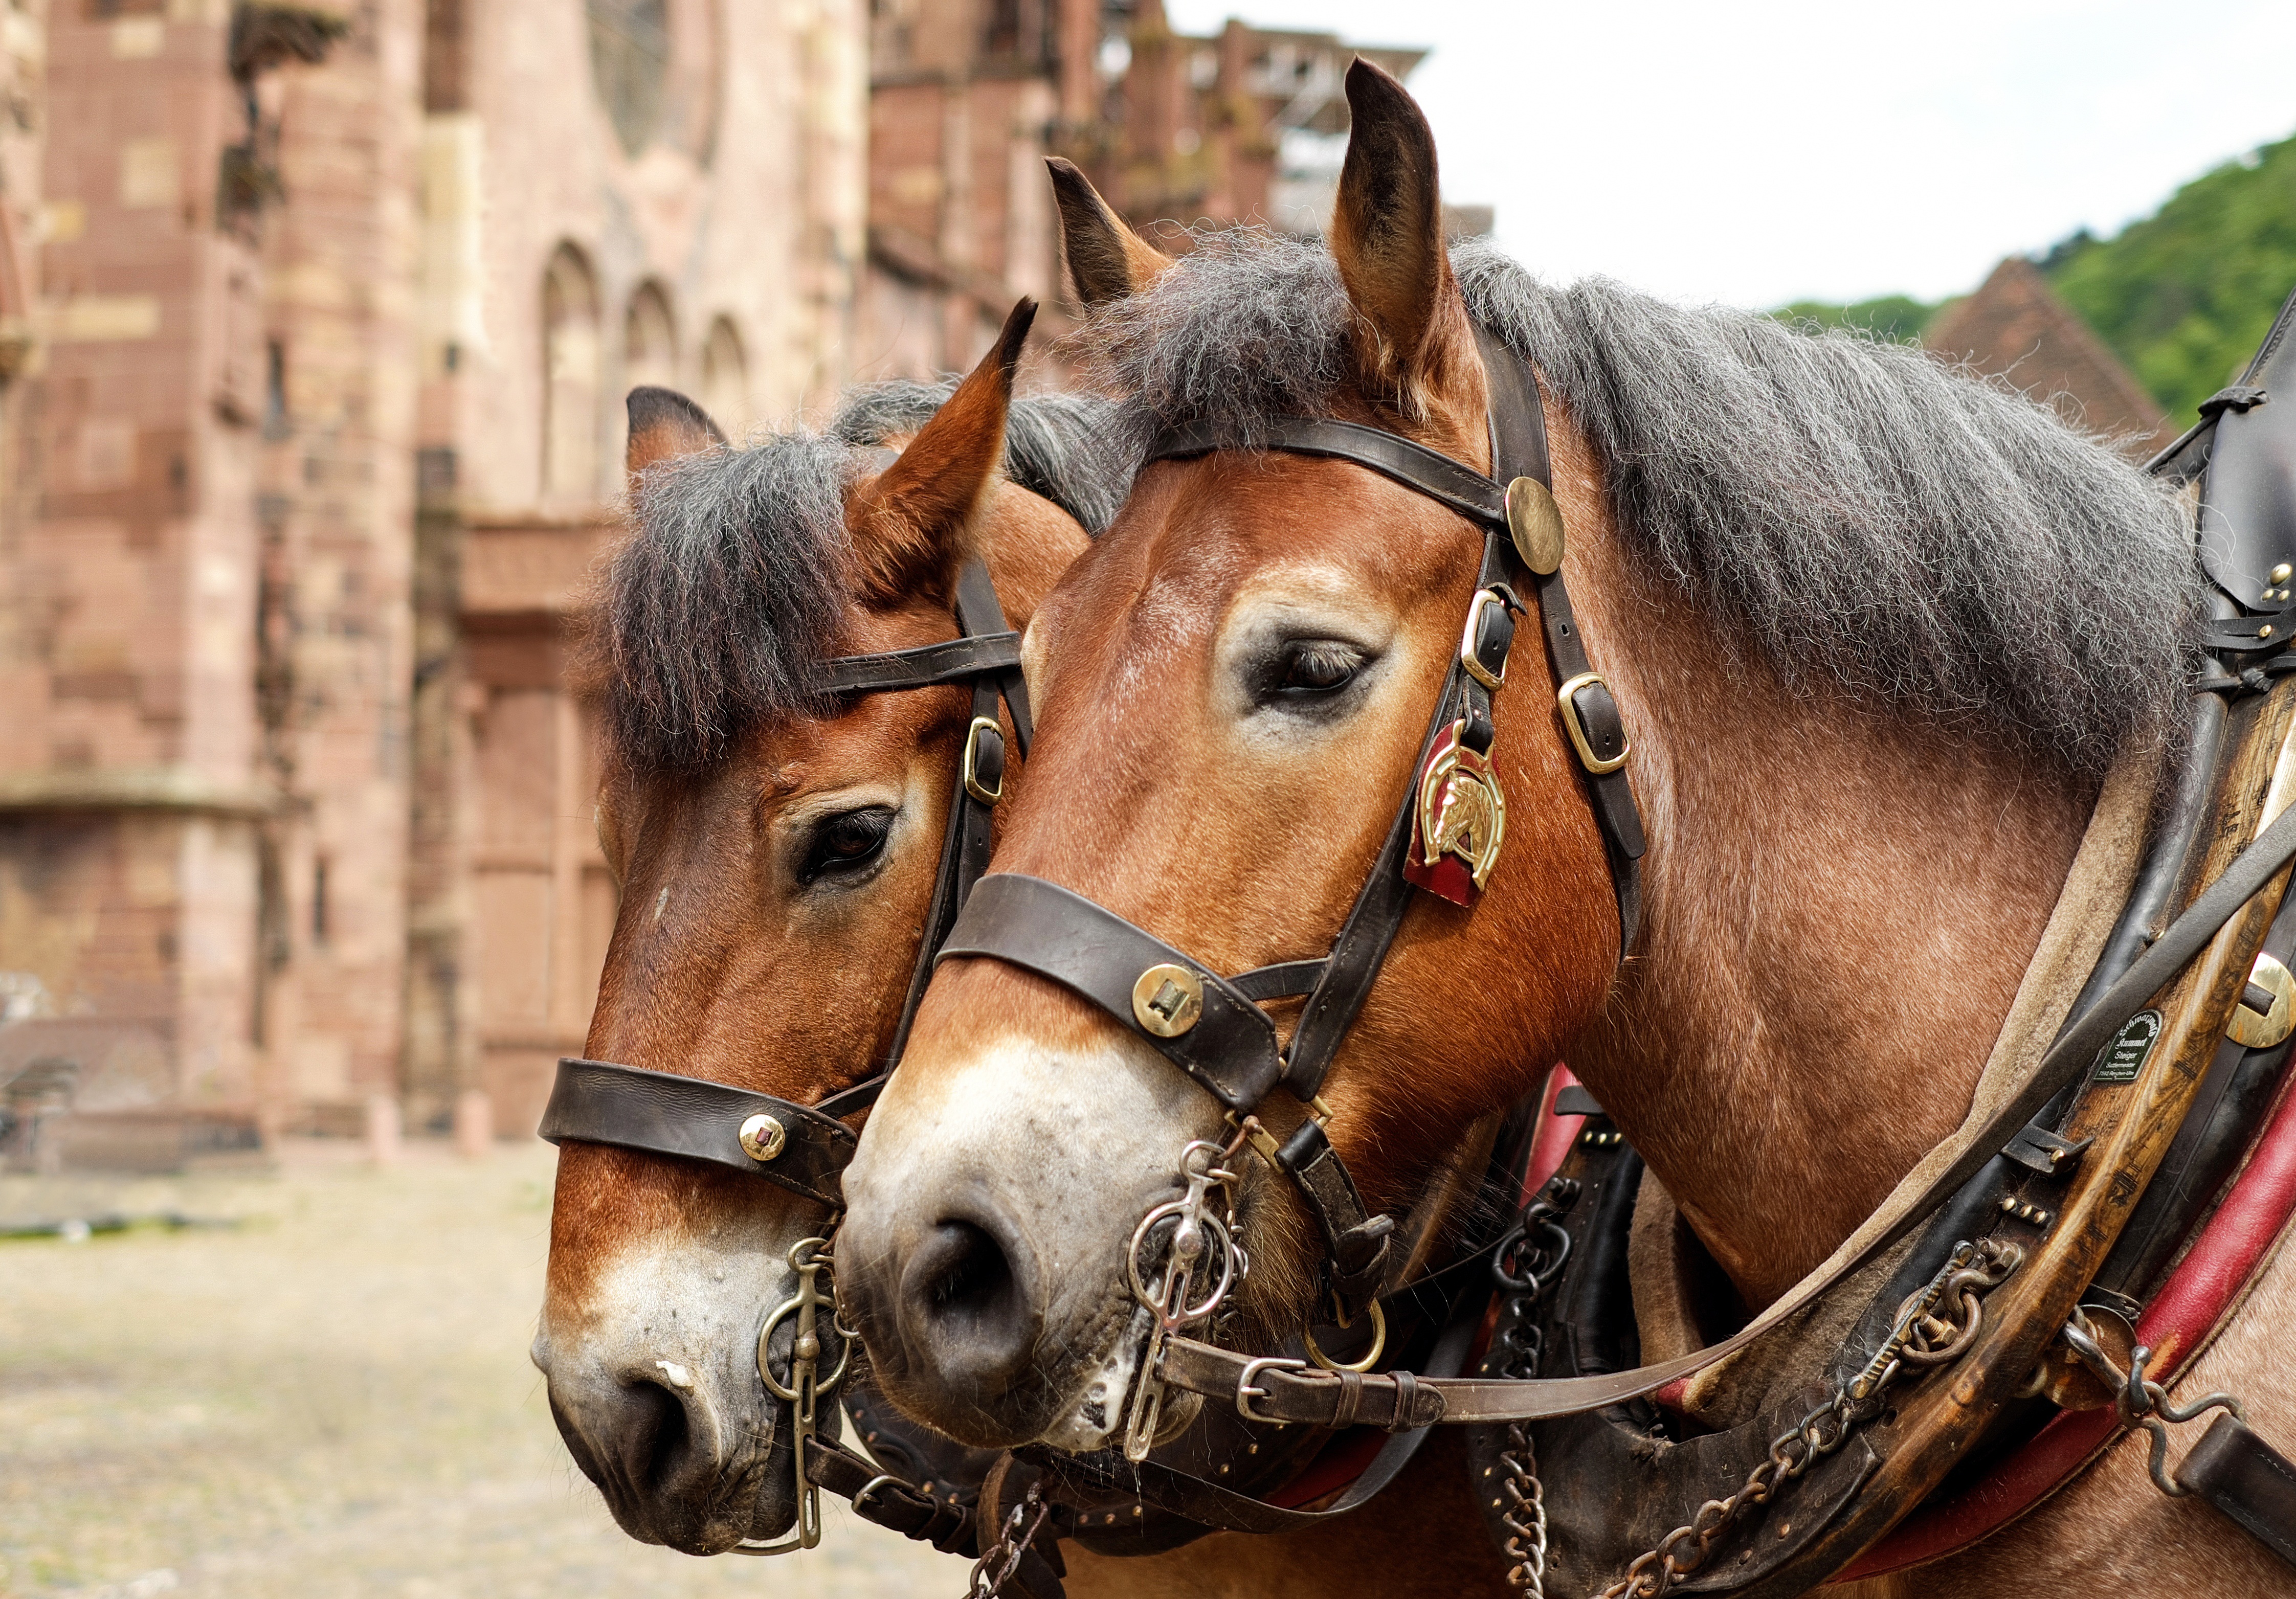
portrait, horse, rein, mammal, stallion, mane, bridle, horses, animals, mare, halter, pack animal, schwarzw lder kaltblut, horse like mammal, mustang horse, horse harness, horse tack